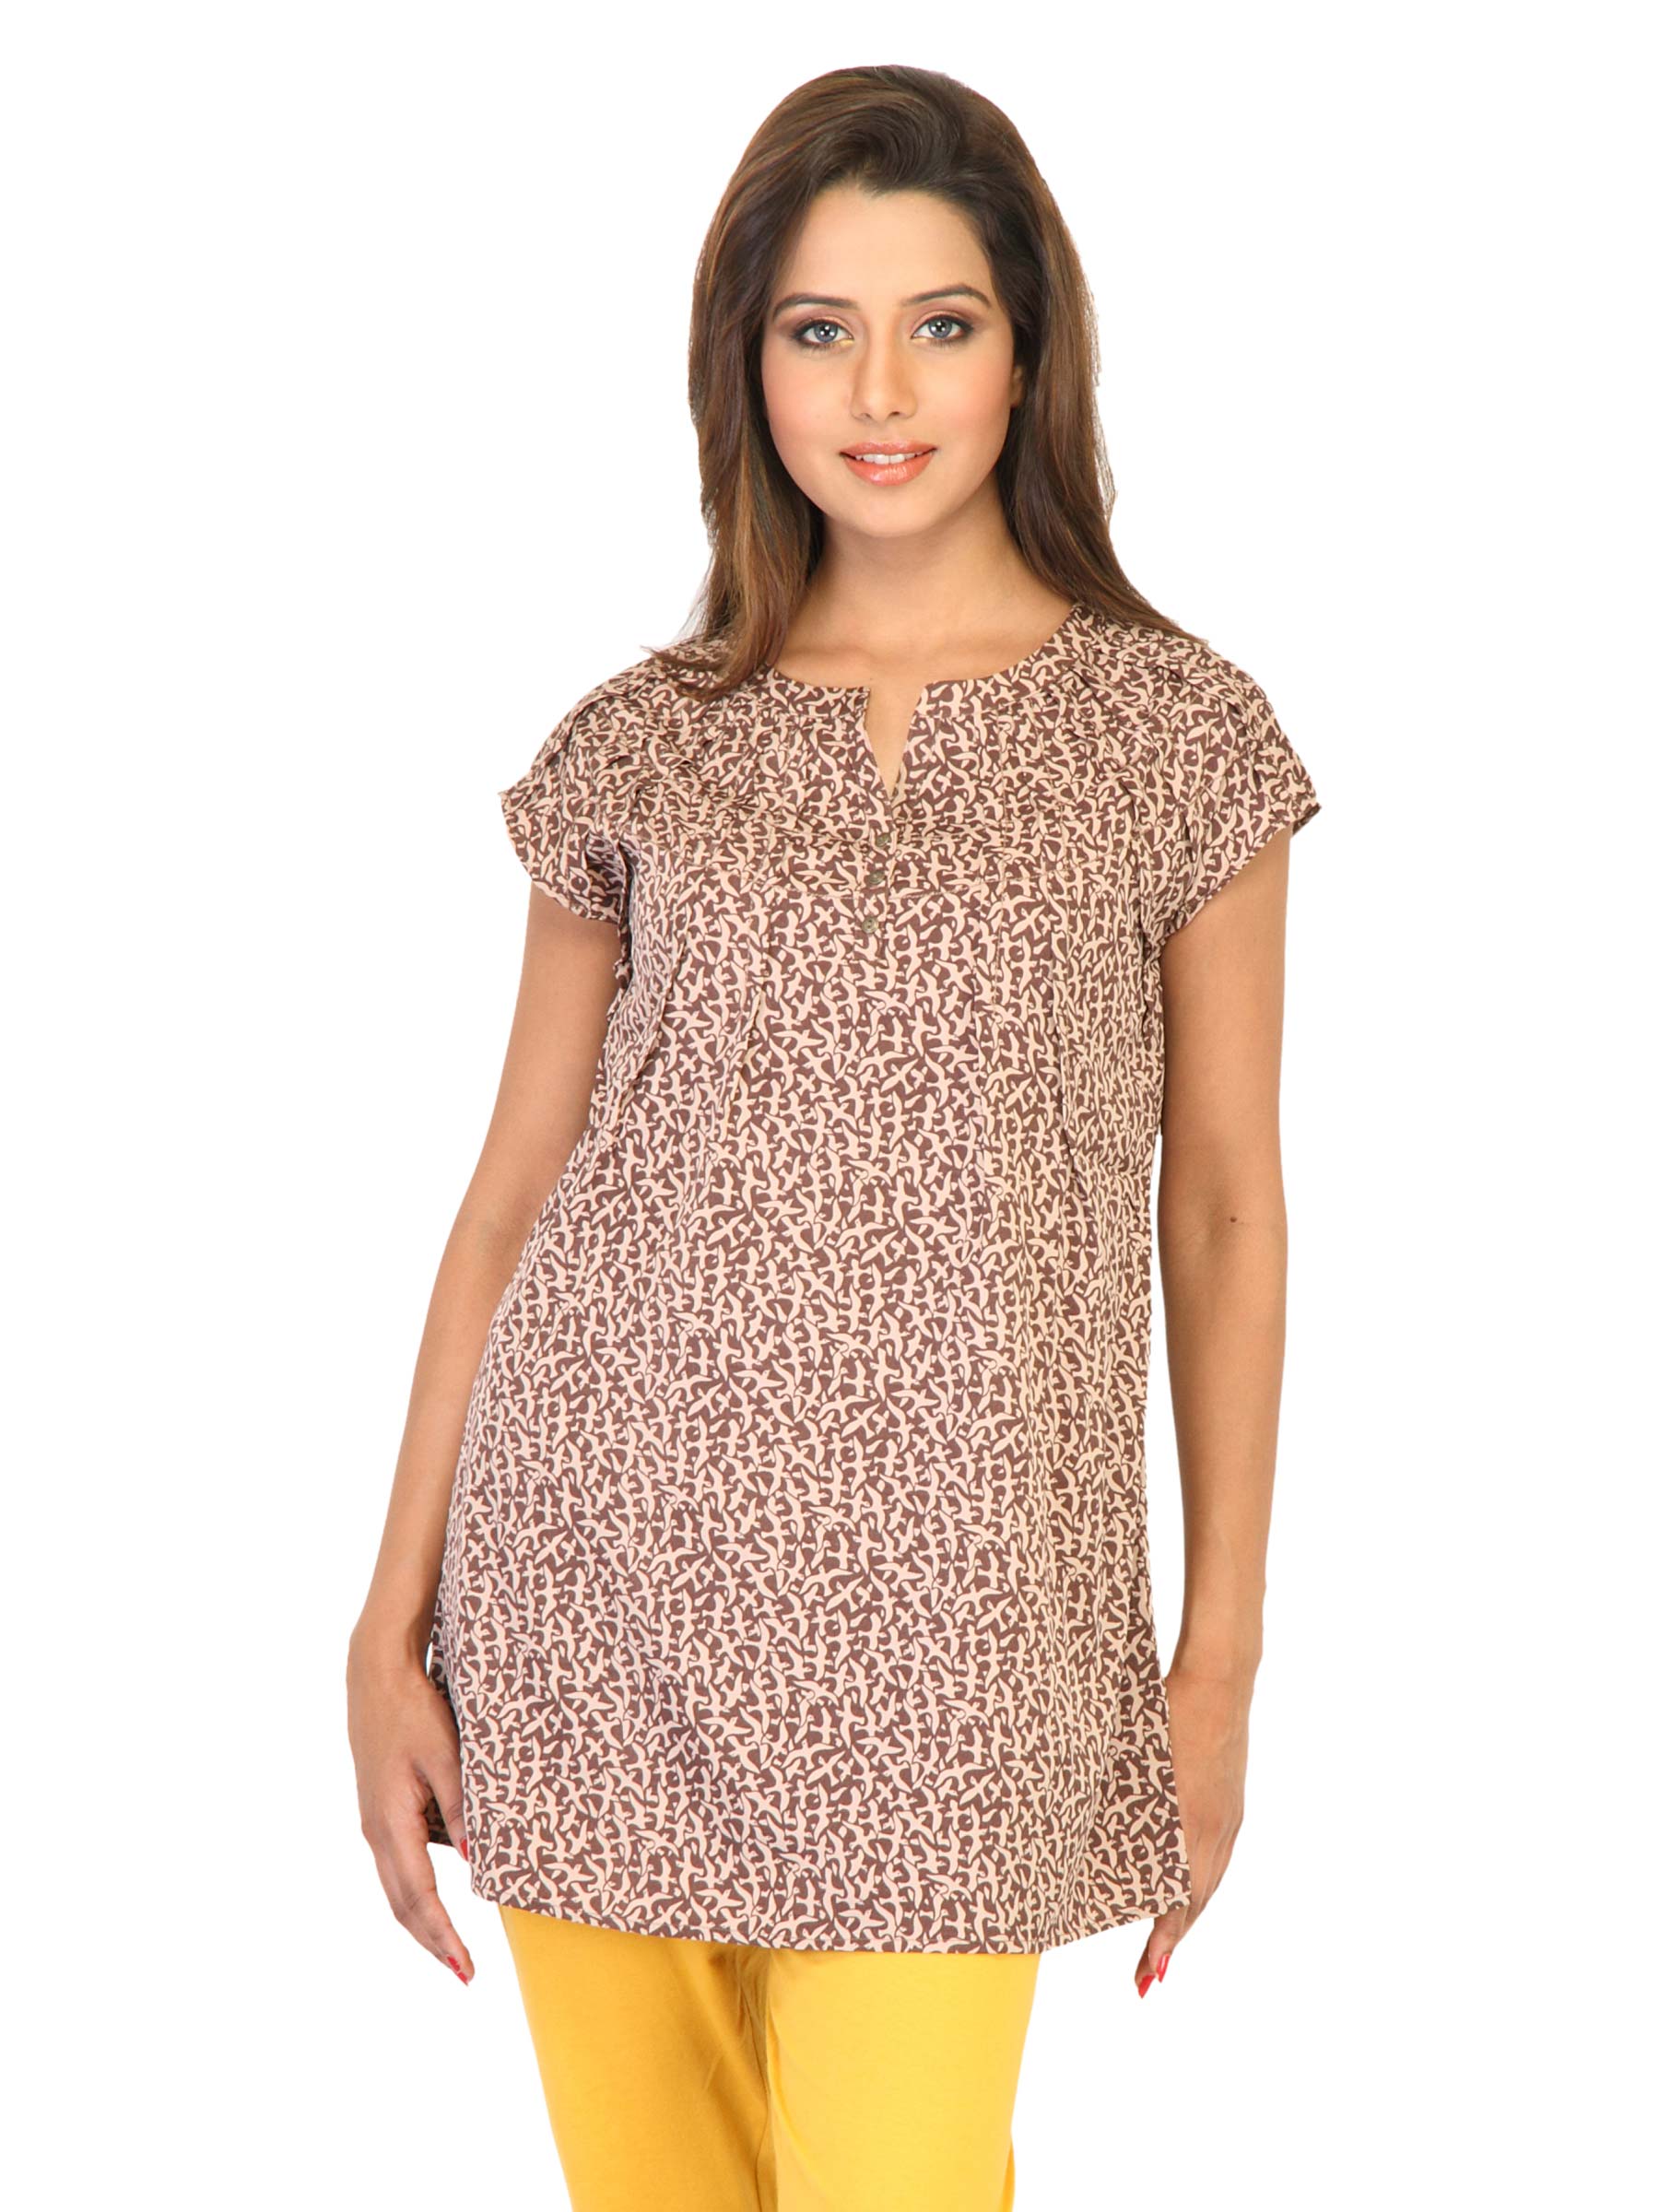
W Women Printed Brown Kurti
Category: Apparel / Topwear / Kurtis
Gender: Women
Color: Brown
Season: Fall 2011
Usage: Ethnic